Sundor

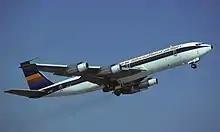
A former Sundor Boeing 707, departing from Düsseldorf Airport in 1984

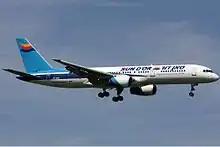
A former Sundor Boeing 757-200, retired in 2011 and broken up in 2012

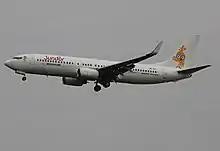
Sundor Boeing 737-800 operated by El Al

Sundor branded flights are operated by El Al to the following destinations as of January 2024: